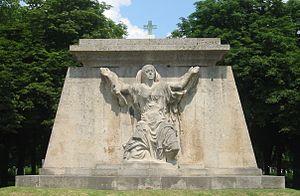
Anton Hanak est un sculpteur autrichien.